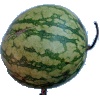
Label: watermelon